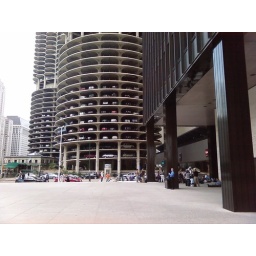
Facing the other way, my office building on the right, Marina City Apartments in the background.Yankee........Hotel........Foxtrot